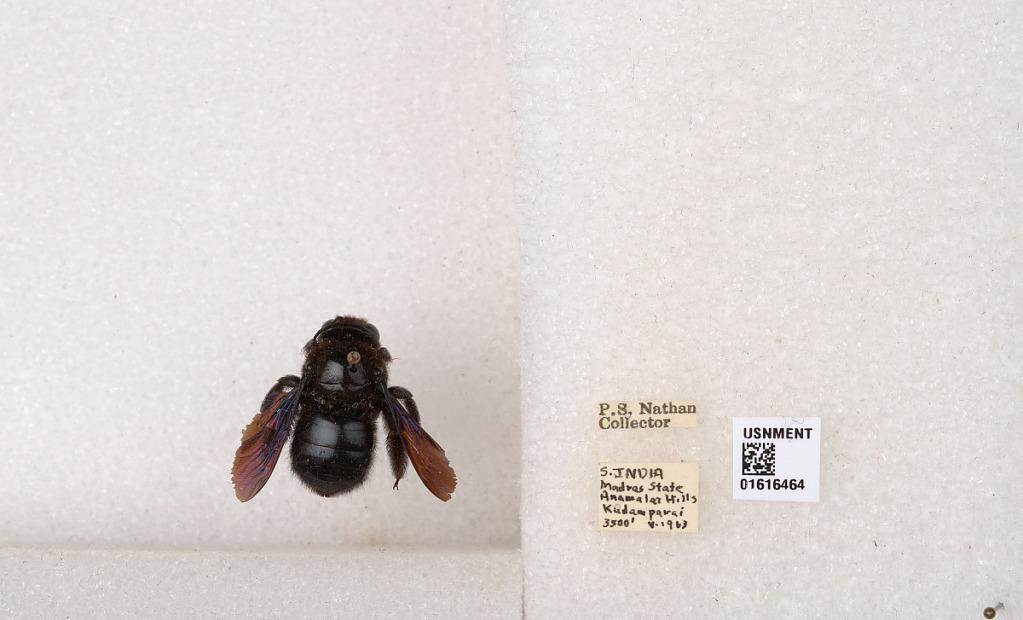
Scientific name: Xylocopa (Nodula) amethystina (Fabricius)
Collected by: P. Nathan
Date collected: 1963-5-1
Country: India
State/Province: Tamil Nadu
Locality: Anaimalai Hills, Kadamparai
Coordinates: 10.2998, 76.998